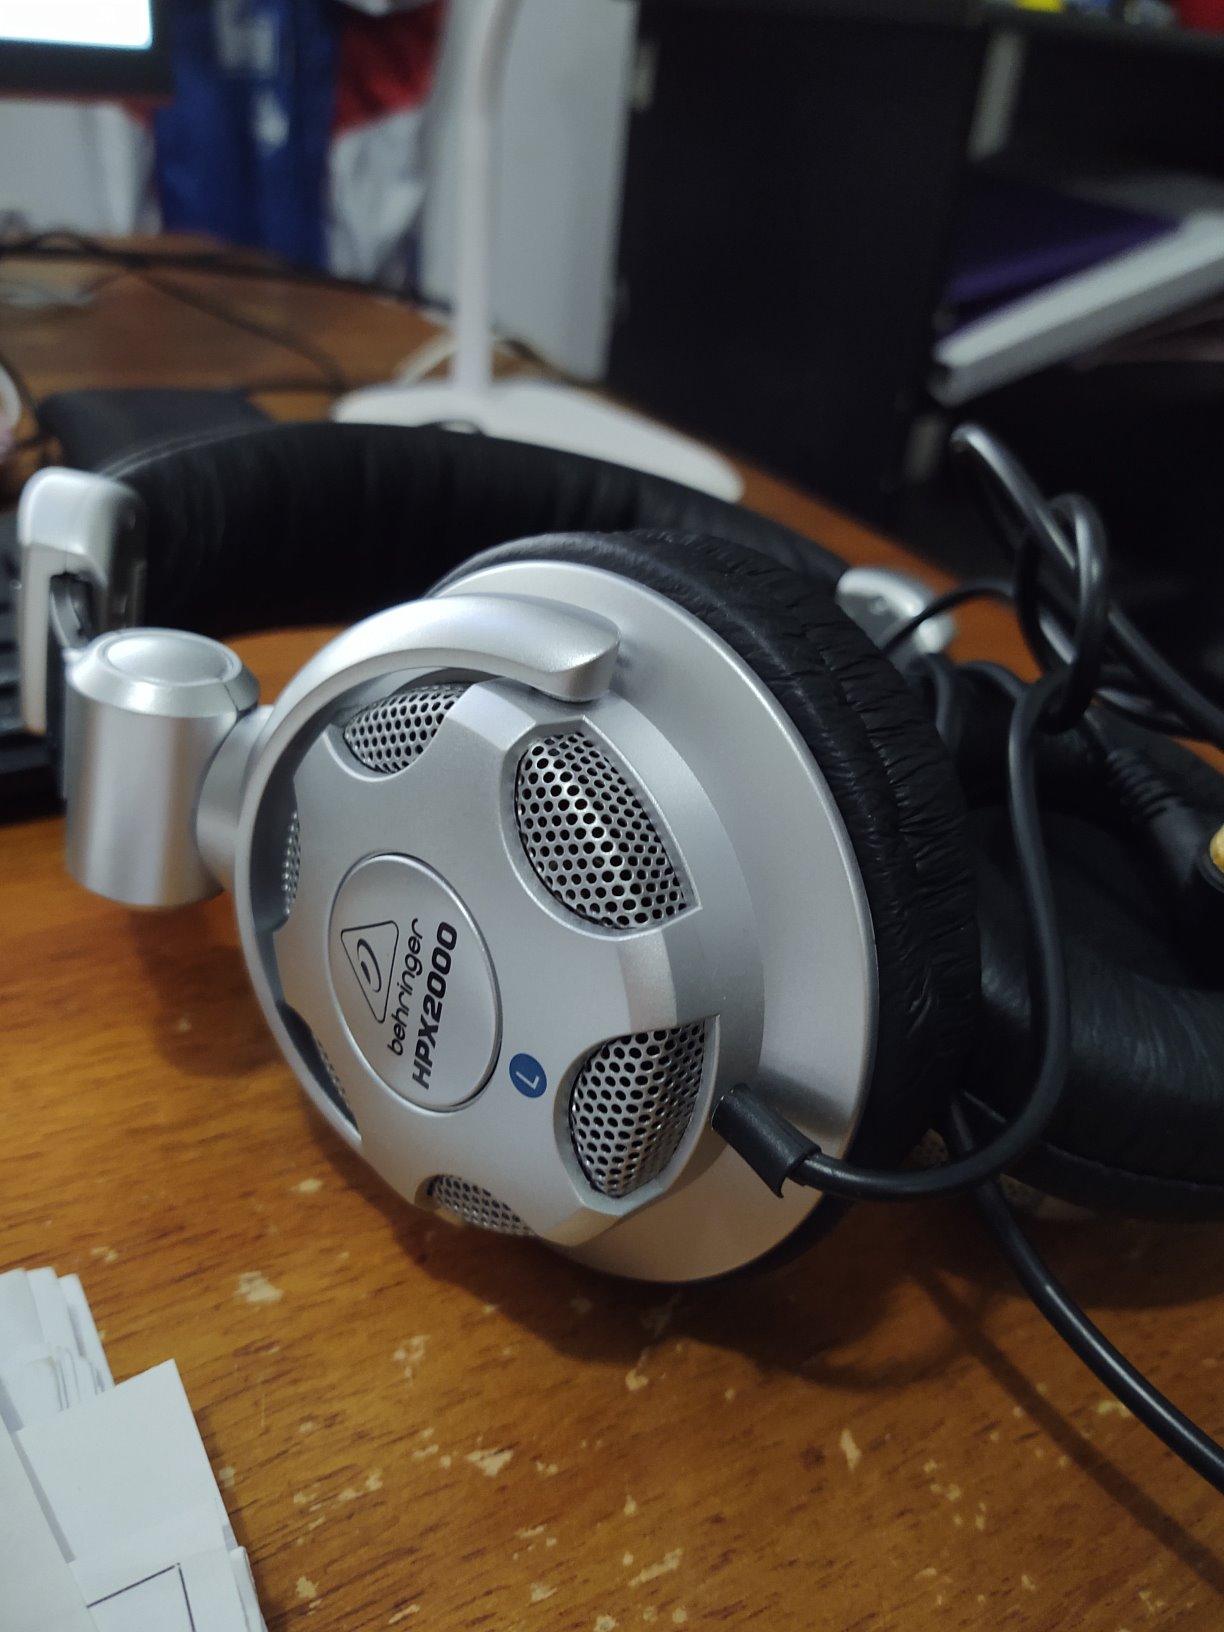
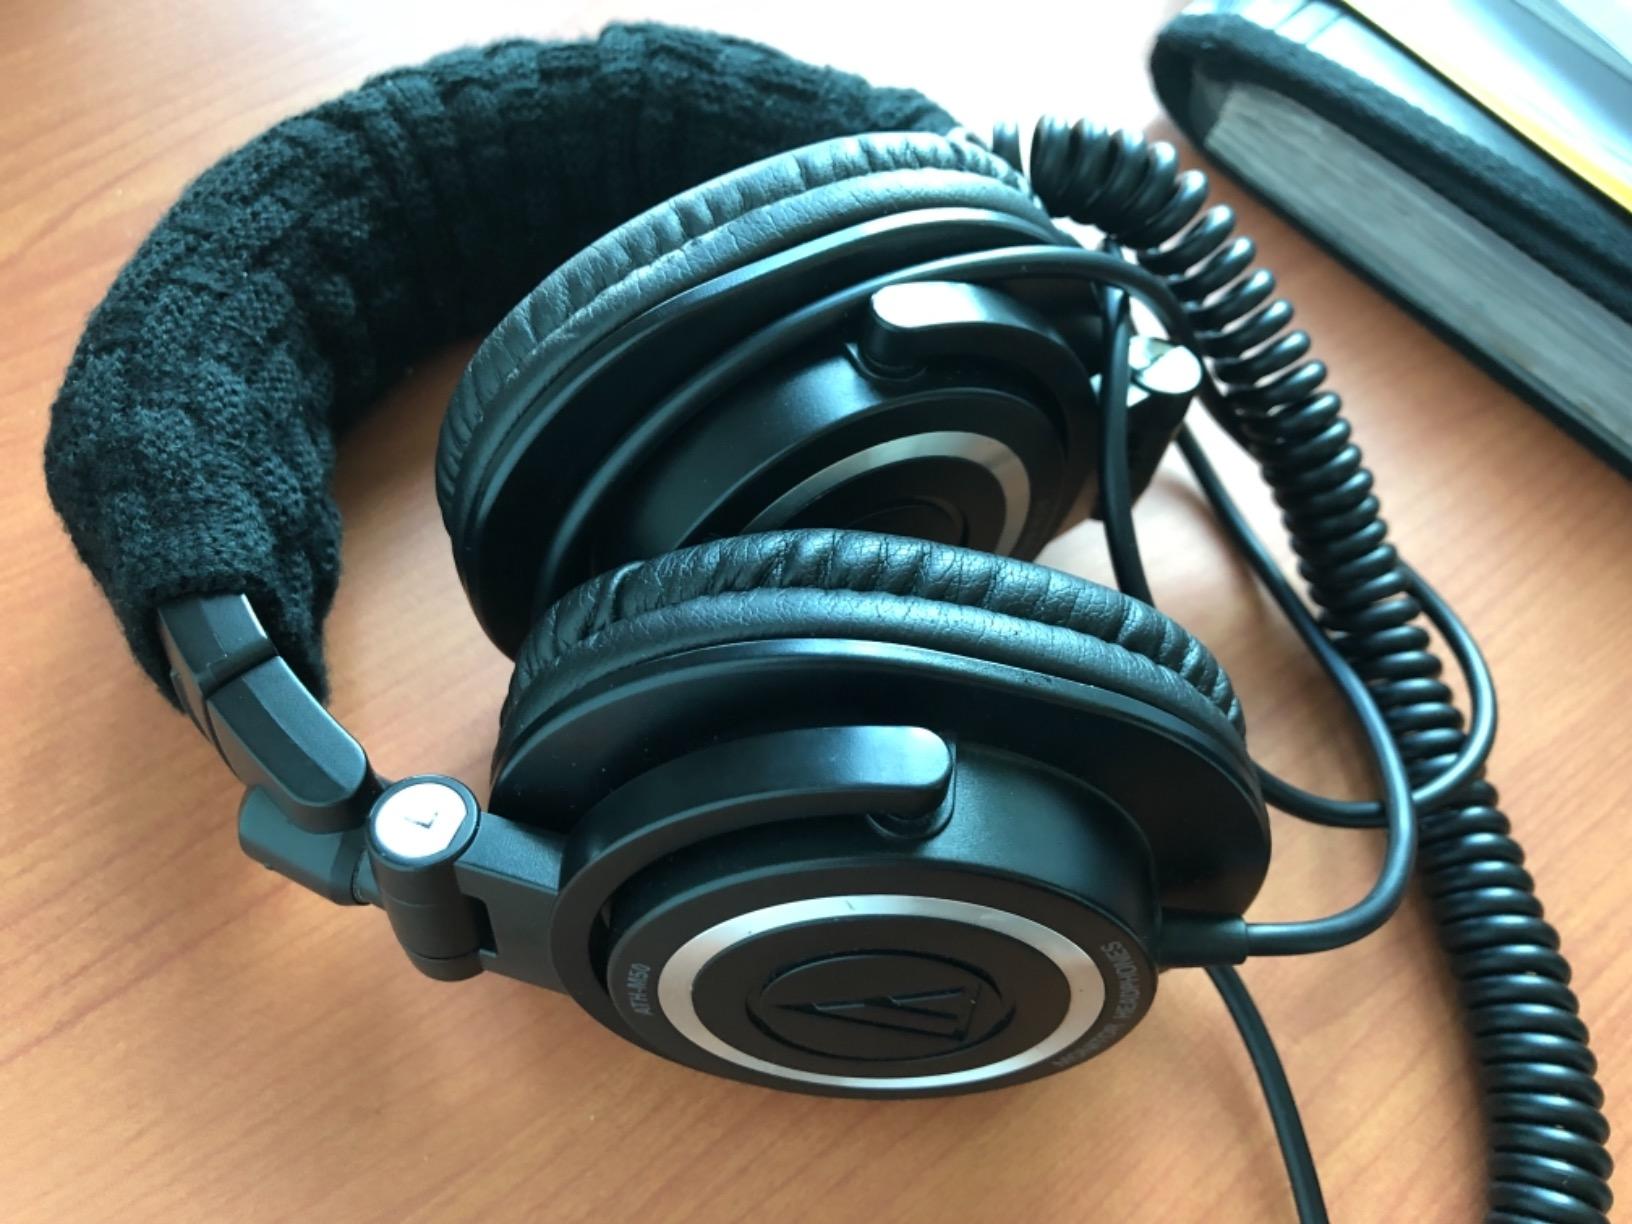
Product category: headphones
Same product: no